Paraguayan Civil War (1922–1923)

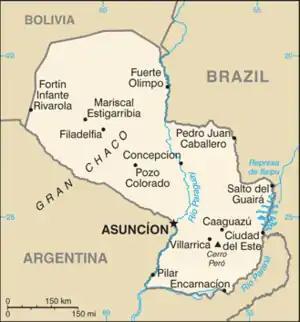
Map of Paraguay

The Paraguayan Civil War (1922), took place between 27 May 1922 and 10 July 1923, within the borders of Paraguay. It started when supporters of colonel Adolfo Chirife attempted to forcefully restore the implementation of presidential elections canceled by President Eusebio Ayala. Chirife represented the so-called Constitutionalist or Schaererist side ideologically supporting liberal politician Eduardo Schaerer, while troops under Ayala were named Loyalists or Gondrists ideologically pledging allegiance to former President Manuel Gondra. The conflict concluded when Gondrist forces defeated the remnants of the Schaererist army in Asunción.